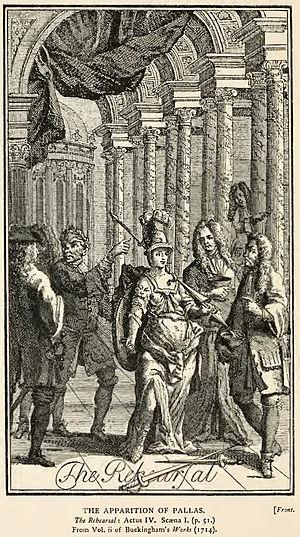
Frontispice de la Répétition de Buckingham (édition de 1714 de Buckingham's Works, vol 2), montrant l'apparition de Pallas à l'acte IV scène 1.
Avant de devenir l'un des plus illustres romanciers du XVIIIᵉ siècle, Henry Fielding a eu plusieurs carrières en tant qu'écrivain, essayiste, pamphlétaire, dramaturge et journaliste. Si le roman l'a occupé dans la seconde partie de sa vie, le théâtre pendant les dix première années de sa création littéraire, la presse est restée une constante dès ses débuts jusqu'à sa mort.
La Répétition, titre original The Rehearsal, est une comédie de la Restauration anglaise, en cinq actes et en prose, du duc de Buckingham. Elle a été jouée pour la première fois à Londres au Théâtre Royal de Bridges Street, qui deviendra quelques années plus tard le Théâtre de Drury Lane, le 7 décembre 1671 par la King's Company de Killigrew. Buckingham fut aidé dans son travail d'écriture, qui dura plusieurs années, principalement par Samuel Butler, Thomas Sprat et Martin Clifford.